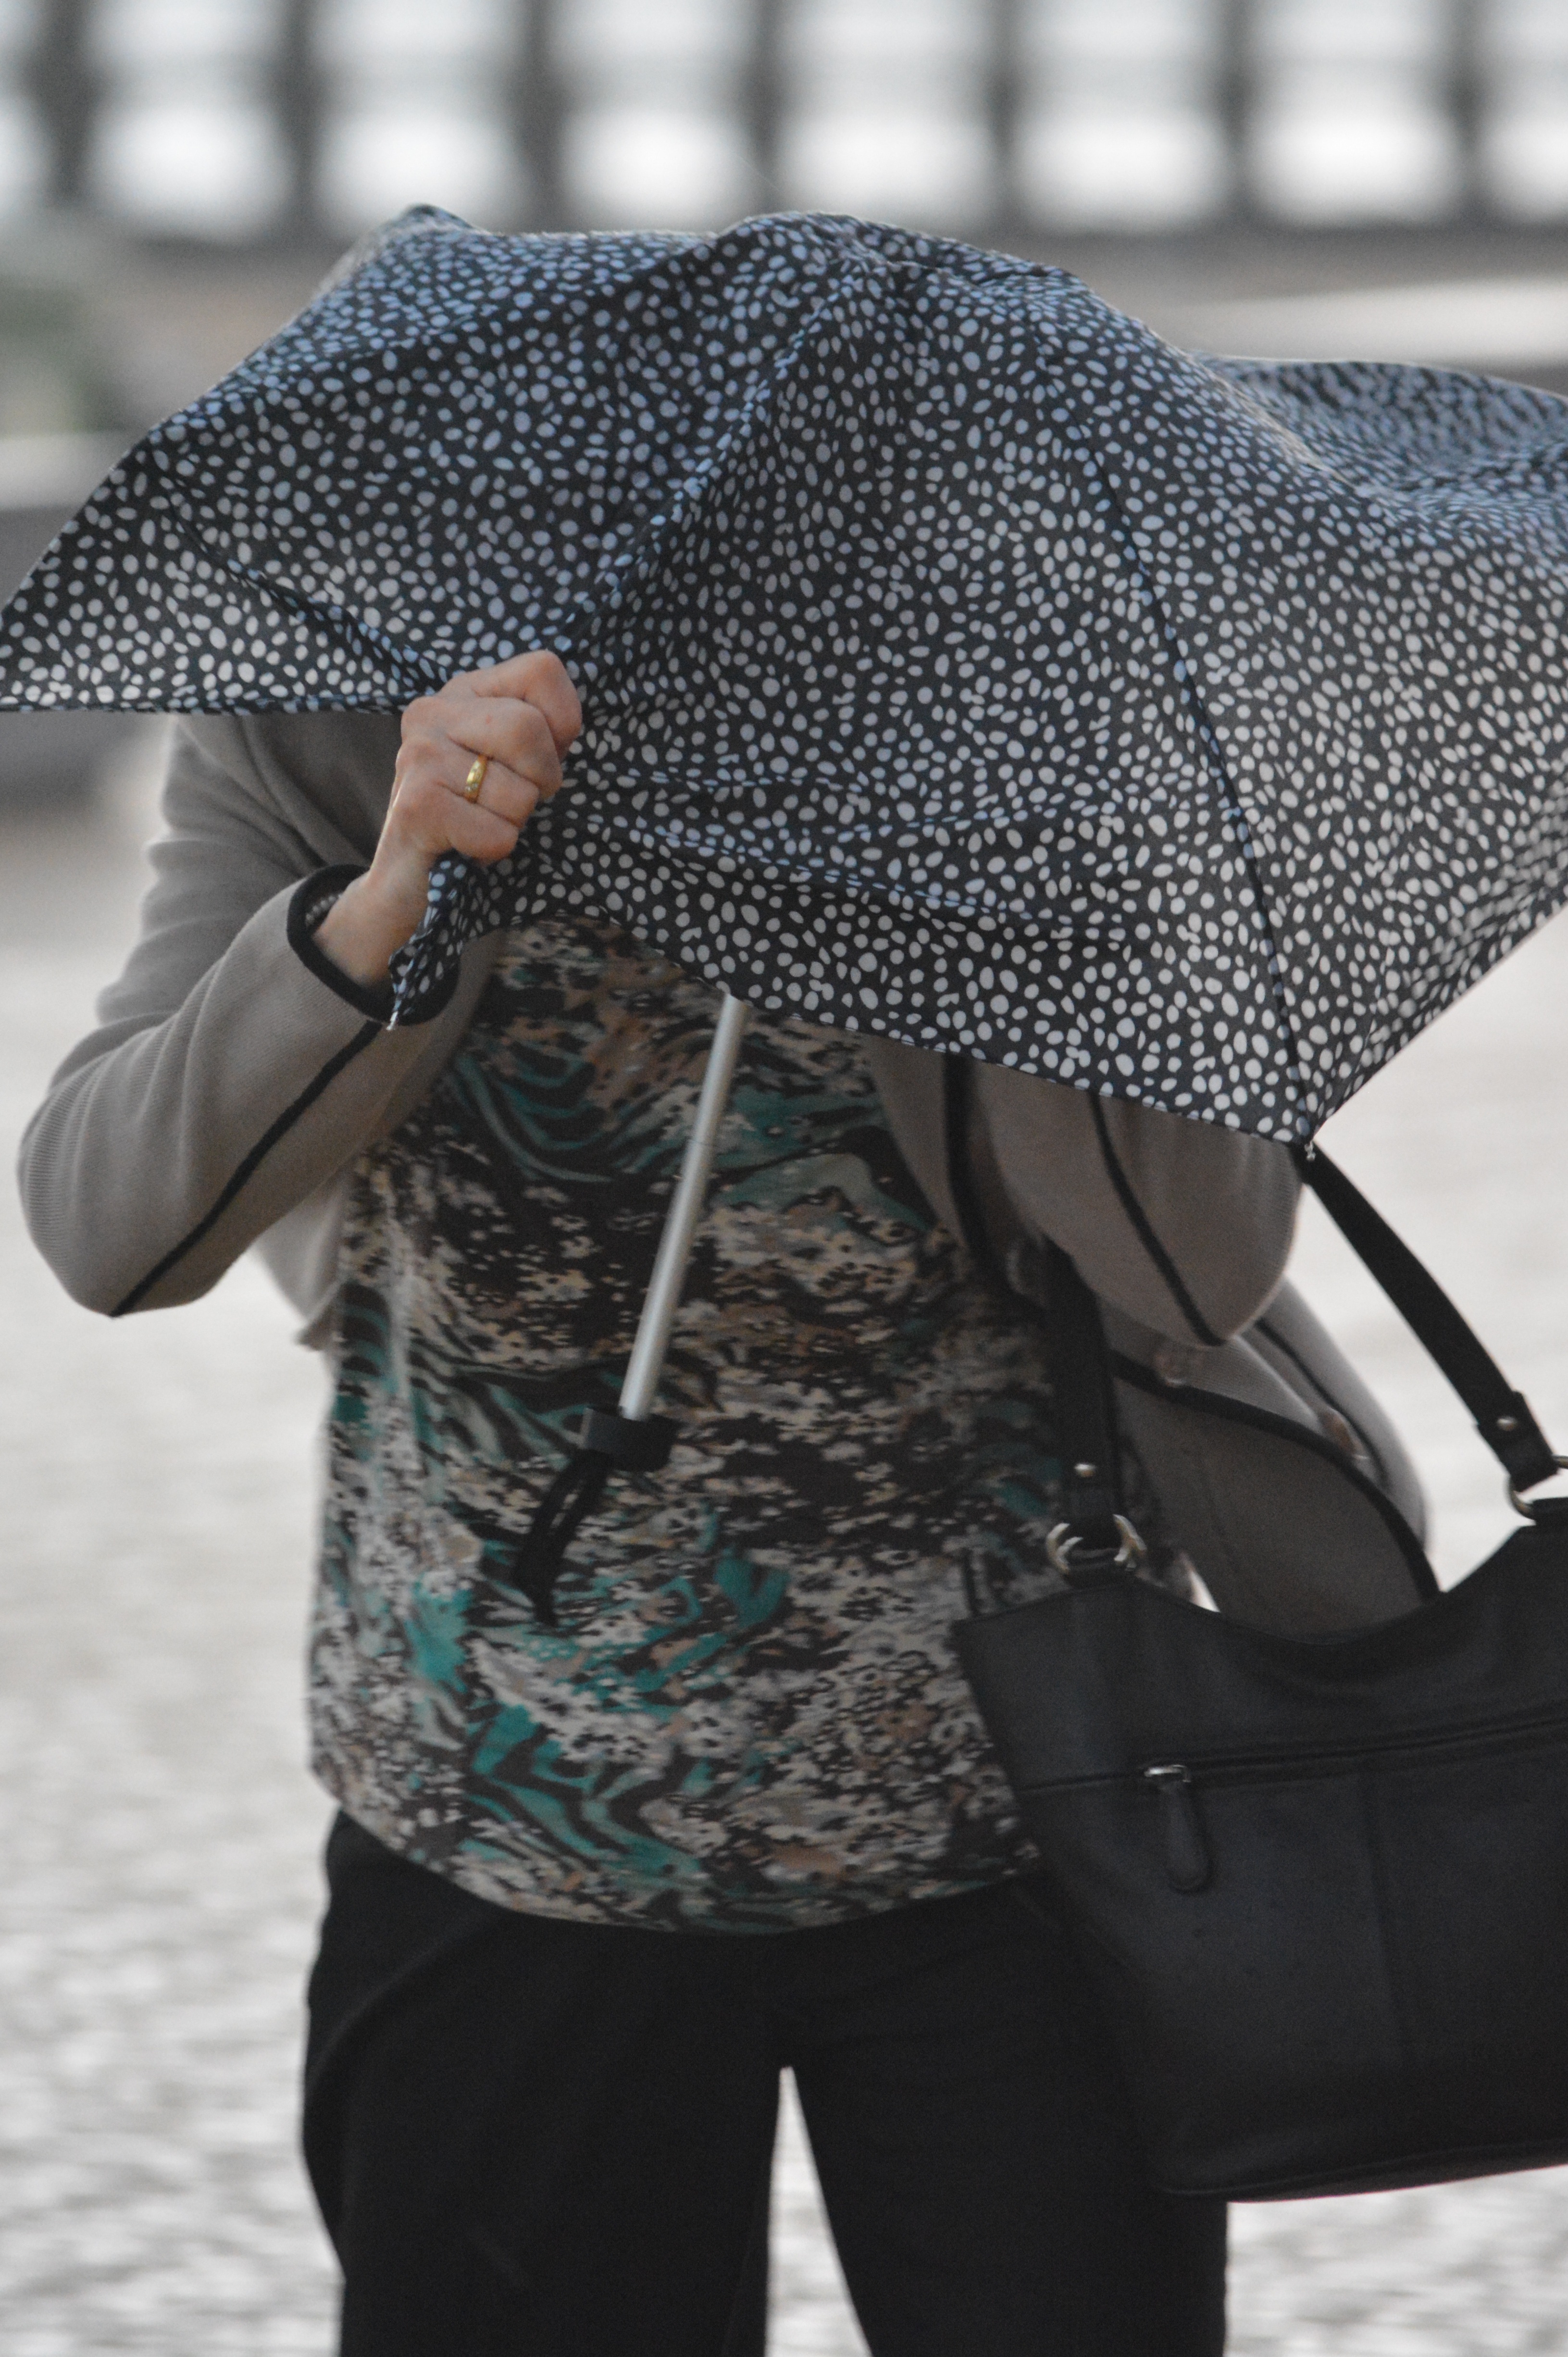
people, rain, wind, pattern, storm, fashion, clothing, outerwear, design, cap, protection, parapluie, rain cover, fashion accessory